Northeast Philadelphia

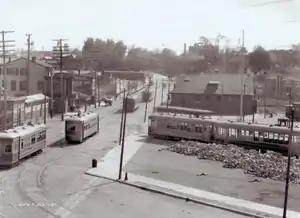
Frankford Terminal in 1918, before the construction of the Market–Frankford Line

After World War II, newer arrivals, armed with the mortgage benefits of the GI Bill, brought the baby boom to the Northeast. This newer population was heavily Jewish or ethnic Catholic (including Irish, Italian, Polish, and German Americans) and completed the development of the region, filling in undeveloped areas of Rhawnhurst and Bell's Corner and developing the previously rural Far Northeast. As older sections of the city lost populations of young families, the Northeast's school-age population swelled, requiring rapid expansion of schools, libraries, cinemas, shopping, transportation, restaurants and other needed amenities.